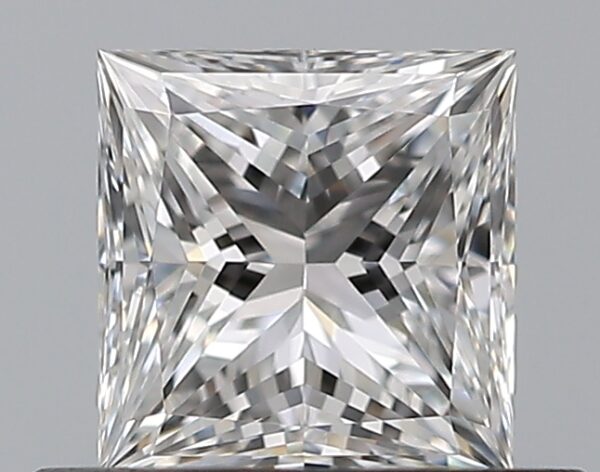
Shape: princess
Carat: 0.5
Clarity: VVS1
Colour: E
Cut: EX
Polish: EX
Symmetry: VG
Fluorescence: N
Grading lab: GIA
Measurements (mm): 4.53 x 4.42 x 3.13